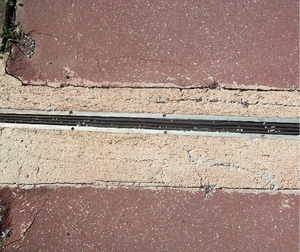
Vue d'un joint de chaussée
Le pont Esclangon est un ouvrage inauguré en 1986, franchissant le Drac et l’A480, dans le département de l’Isère sur une longueur de 138 mètres, une largeur de 11,60 mètres et une hauteur de 5,90 mètres.